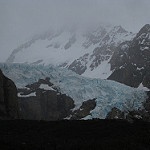
Label: glacier